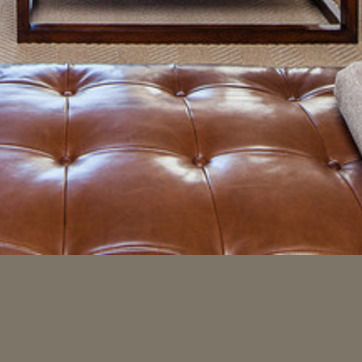
Material: leather